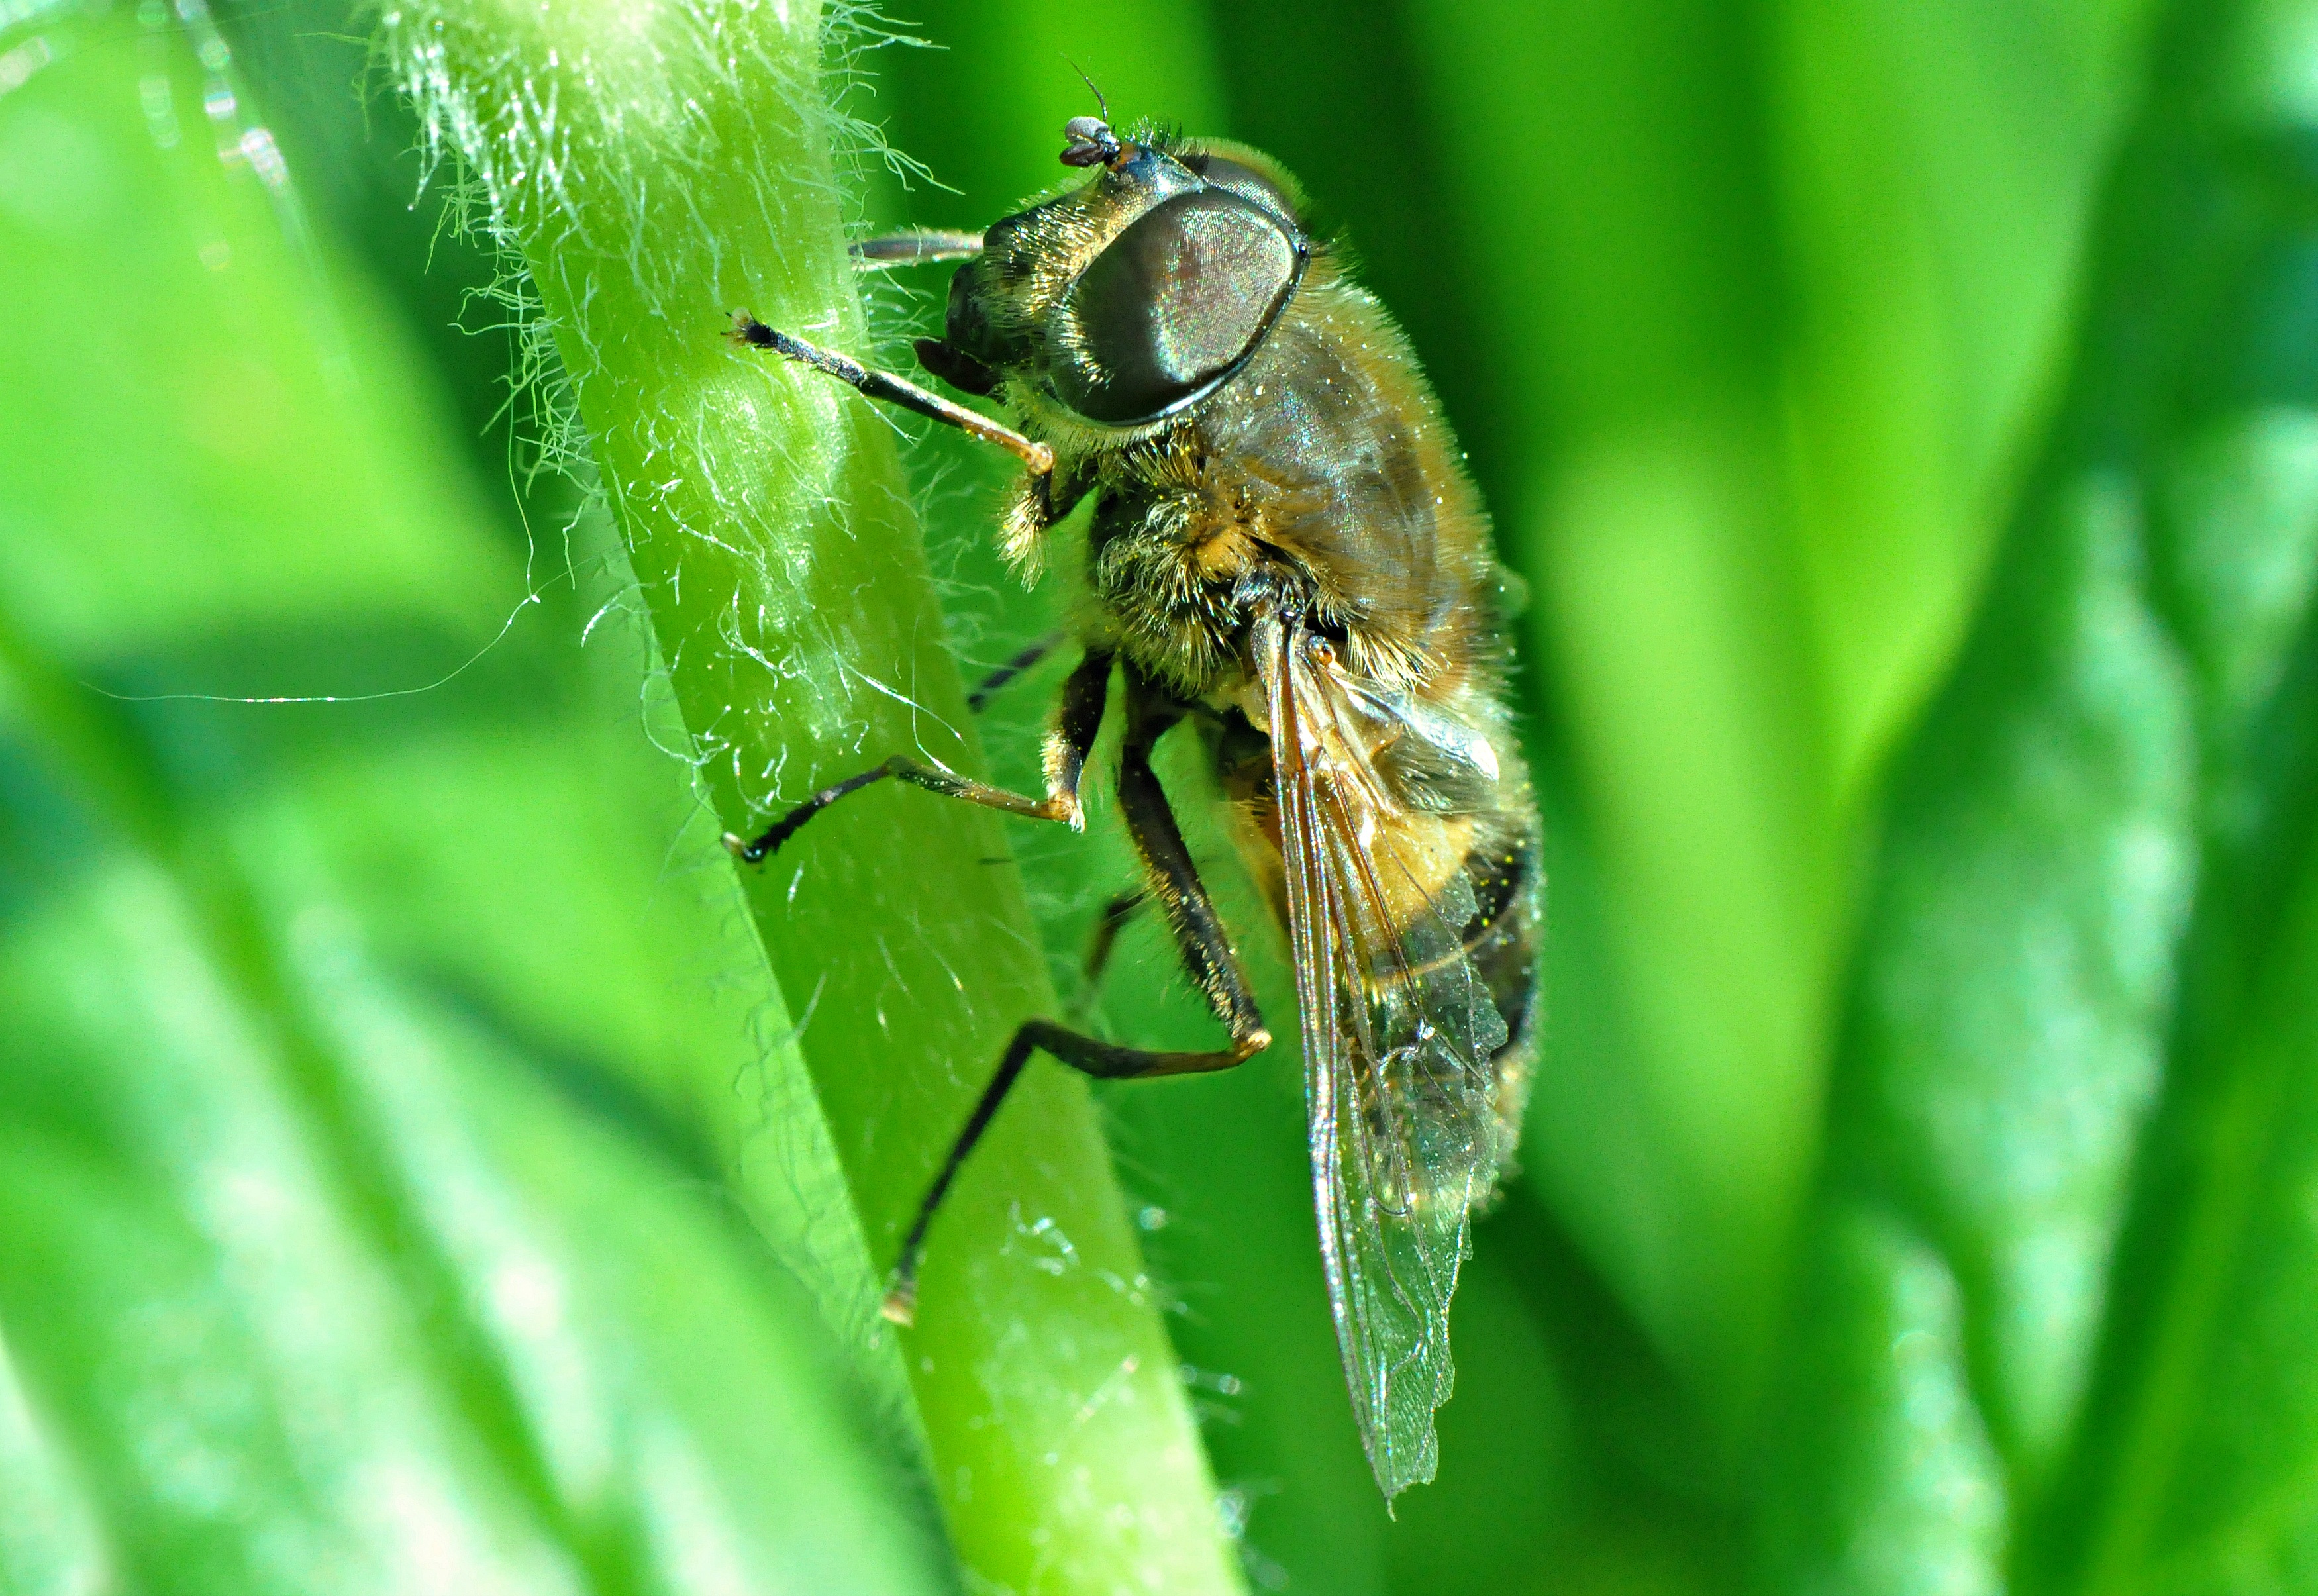
nature, grass, wing, photography, leaf, flower, fly, wildlife, green, insect, macro, fauna, invertebrate, close up, legs, eye, european, macro photography, true bugs